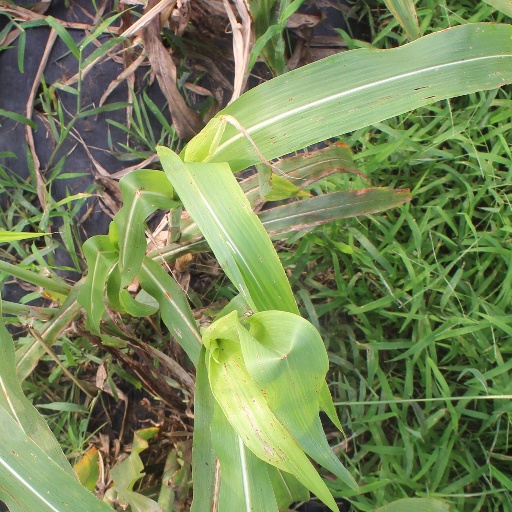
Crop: sorghum